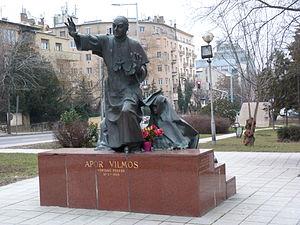
Statue de Vilmos Apor (sculptor László Marton), place Vilmos Apor, Budapest. Magyar: A felvétel 2013. február 27 -én készült Budapesten, az Apor Vilmos téren. Apor Vilmos szobra. Marton László Kossuth-díjas szobrászművész alkotása. 1997.
Bienheureux baron Vilmos Apor, est un évêque hongrois tué en 1945 par un soldat russe alors qu'il défendait un groupe de femmes réfugiées à l'évêché de Györ.